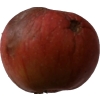
Label: Apple 17